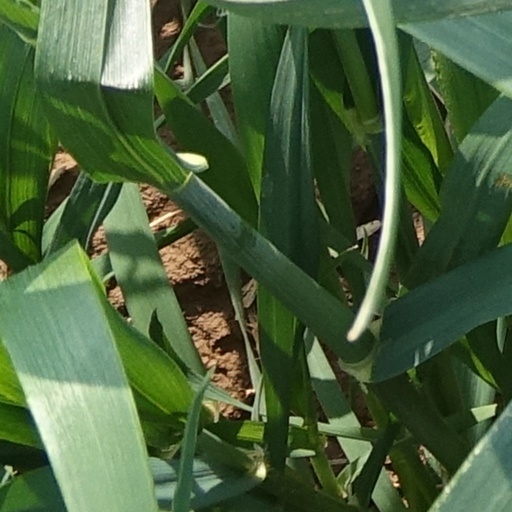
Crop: wheat